Andrew Wood (singer)

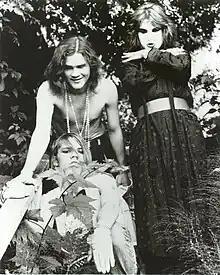
Wood (right) with Malfunkshun in a 1980s promo photo

In 1980, at the age of 14, Andrew Wood formed Malfunkshun with his brother Kevin, recording their first demo tape in April 1980. Drummer Regan Hagar joined the band soon afterwards, playing shows in Seattle. Each member adopted onstage alter egos, with Andrew becoming Landrew the Love Child, Kevin performing as Kevinstein, and Hagar becoming Thundarr. Unlike most grunge groups in Seattle, Malfunkshun were influenced by glam rock with Wood described as "a hippie, glammed-out rock and roll god, equal parts Marc Bolan and Jim Morrison," with his look and vocal style influenced by frontmen such as Freddie Mercury, Paul Stanley, and Marc Bolan. Andrew Wood developed a drug habit at a young age, having smoked marijuana and cigarettes when he was 11 or 12. By 1985, he began to rely heavily on drugs to cope with having a "rock star" persona; he entered rehab later that year.